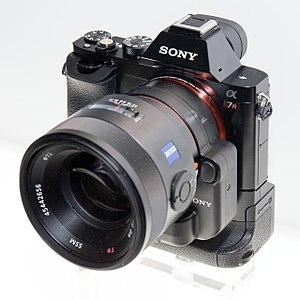
Le Sony Alpha 7 est un appareil photographique hybride semi-professionnel plein format de 24,3 millions de pixels, équipé de la monture E commercialisé par Sony en octobre 2013. Il est le premier appareil compact à objectif interchangeable équipé du format 35 mm. Il remplace le NEX-7 en tant que haut de gamme semi-professionnel des hybrides de Sony. Deux versions plus haut de gamme existent, l'α 7R, proposant un capteur de 36,4 millions de pixels sans filtre passe-bas et l'α 7S qui propose un capteur de 12,2 millions, offrant une très grande sensibilité et une capacité de filmer en 4K. Son successeur est l'α 7 II.